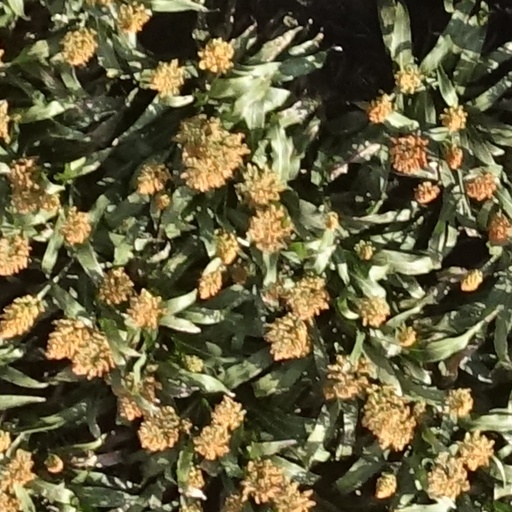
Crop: sorghum